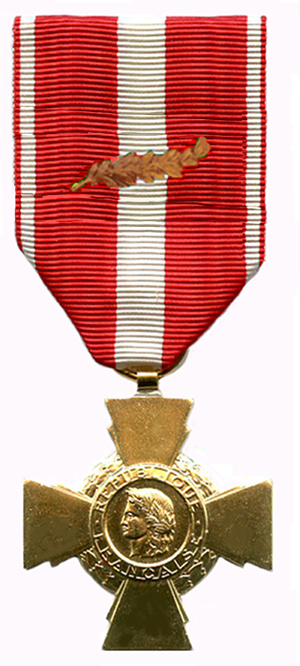
Croix de la Valeur Militaire avec 1 palme
Le 7ᵉ bataillon de chasseurs alpins, surnommé le « 7 », est une unité d'infanterie de l'armée française spécialisée dans le combat en montagne. Basé à Varces-Allières-et-Risset, il fait partie de la 27ᵉ brigade d'infanterie de montagne.
L’association nationale des croix de guerre et de la valeur militaire est une association française, fondée en 1919 à la fin de la Première Guerre mondiale pour rassembler dans un même esprit « croix de guerre et valeur militaire » les personnes physiques et les personnes morales ayant fait l'objet d'une citation comportant l'attribution d'une croix de guerre, de la croix de la Valeur militaire, de la médaille de la Gendarmerie nationale ou de la médaille d'or de la Défense nationale pour citation sans croix.